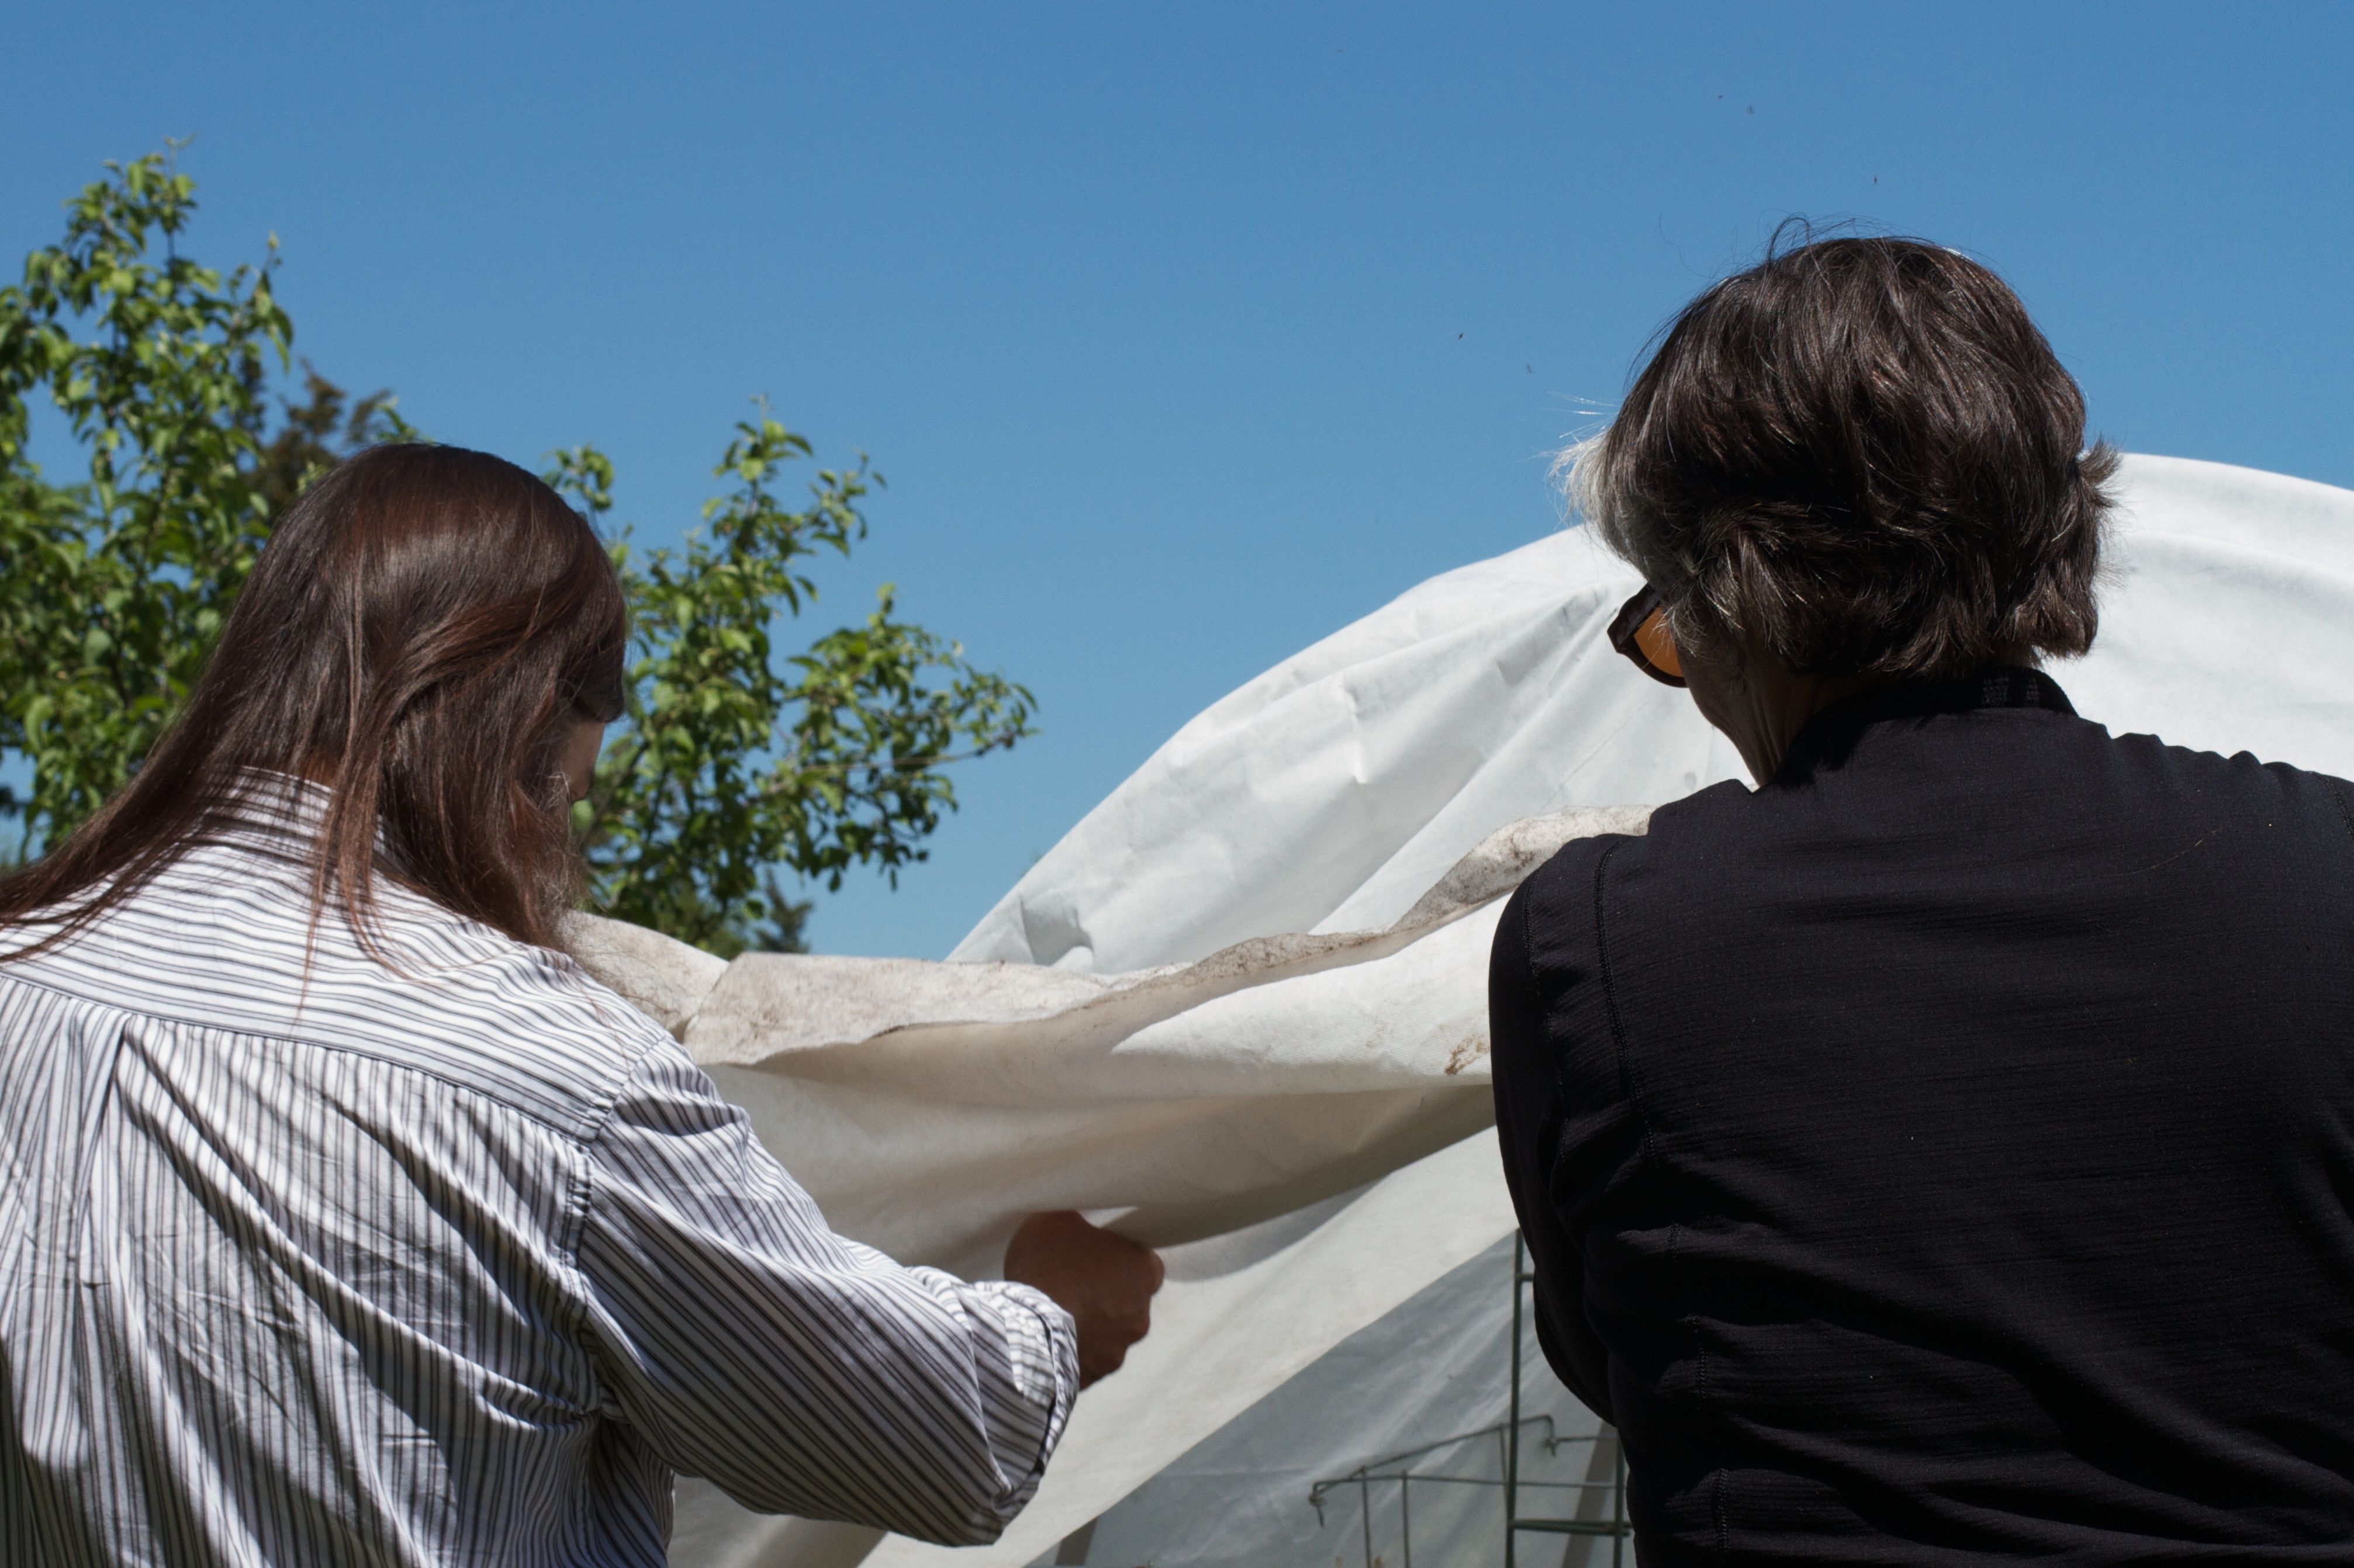
man, male, romance, bride, groom, ceremony, raildog, interaction